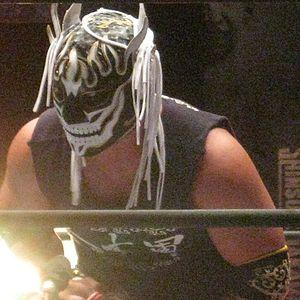
Suzuki-gun, signifiant "l'armée de Suzuki", est un clan de catcheurs heel appartenant à la Pro Wrestling NOAH et la New Japan Pro Wrestling deux fédérations de catch japonaise, fondée en janvier 2011 par Satoshi Kojima, sous le nom de Kojima-gun. Le clan changea de nom lorsqu'il fut repris en mai 2011 par Minoru Suzuki. Suzuki-gun a eu depuis plusieurs nouveaux membres.
Kyosuke Mikami né le 29 décembre 1983, est un catcheur japonais. Il travaille actuellement à la New Japan Pro Wrestling sous le nom de El Desperado.